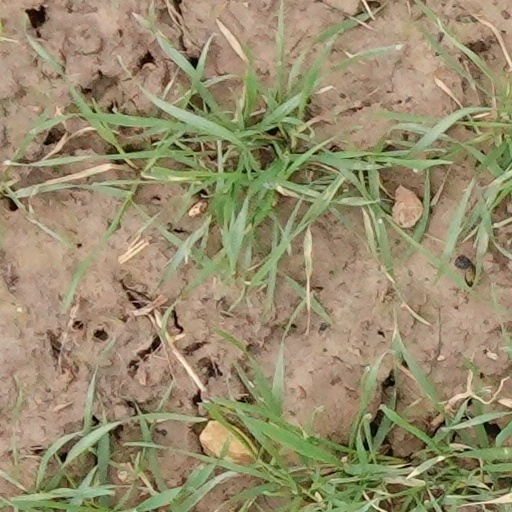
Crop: wheat